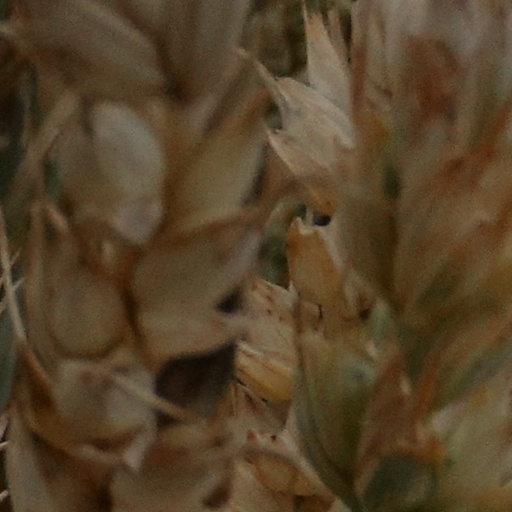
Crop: wheat